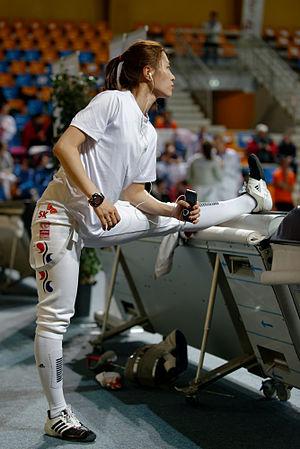
La Coréenne Kim Ji-yeon s'échauffe avant son 32e de finales au Trophée BNP-Paribas Grand Prix FIE, première étape de la Coupe du monde de sabre dames, à Orléans.